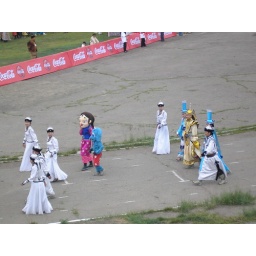
The blue cow who is going to come to Mongolia and help it take over the world.